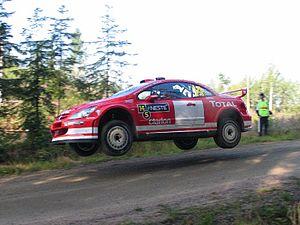
Sebastian Lindholm, né le 30 janvier 1961 à Helsinki, est un pilote automobile finlandais de rallyes.